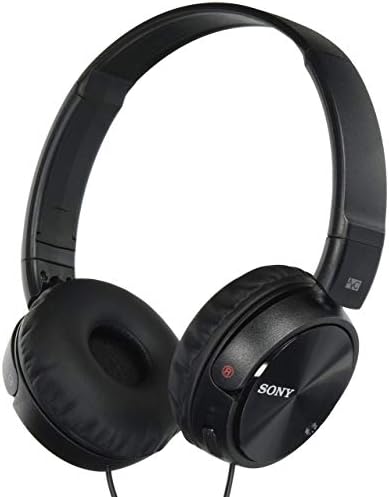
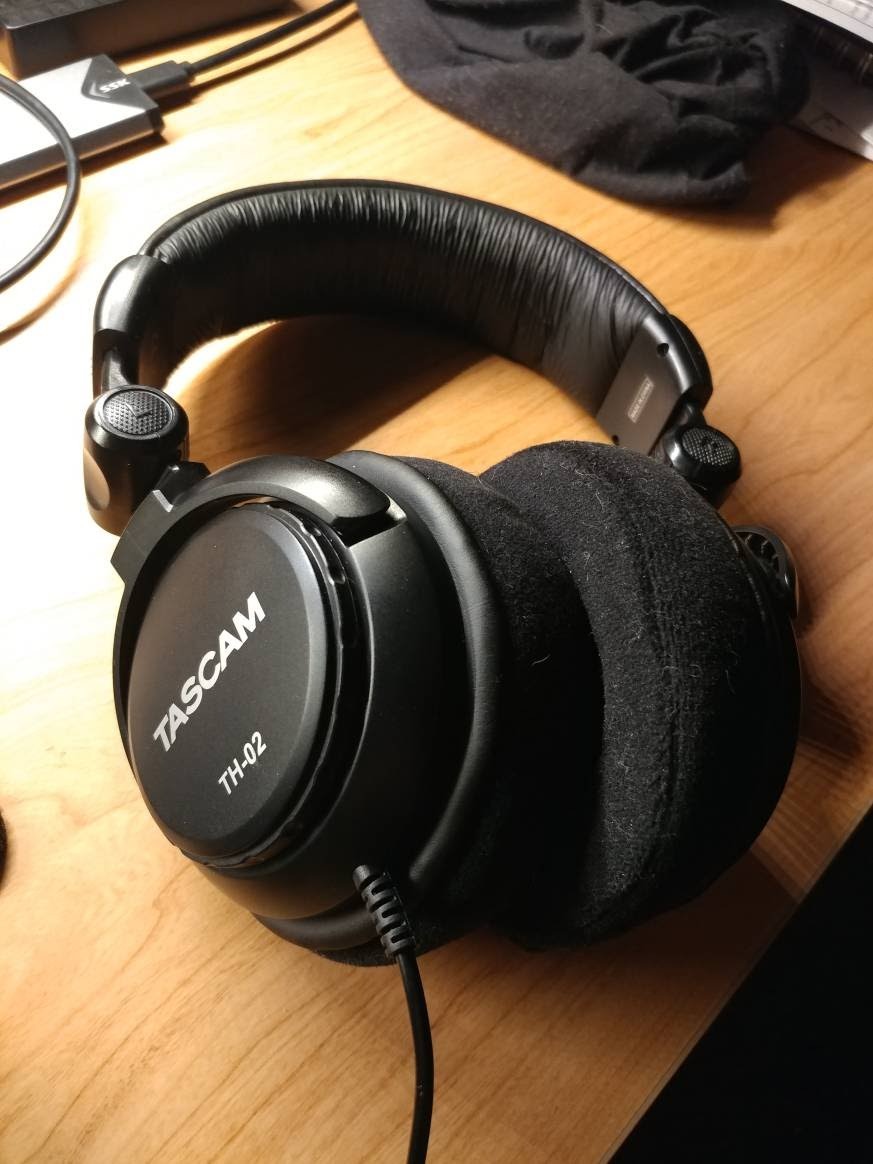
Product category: headphones
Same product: no